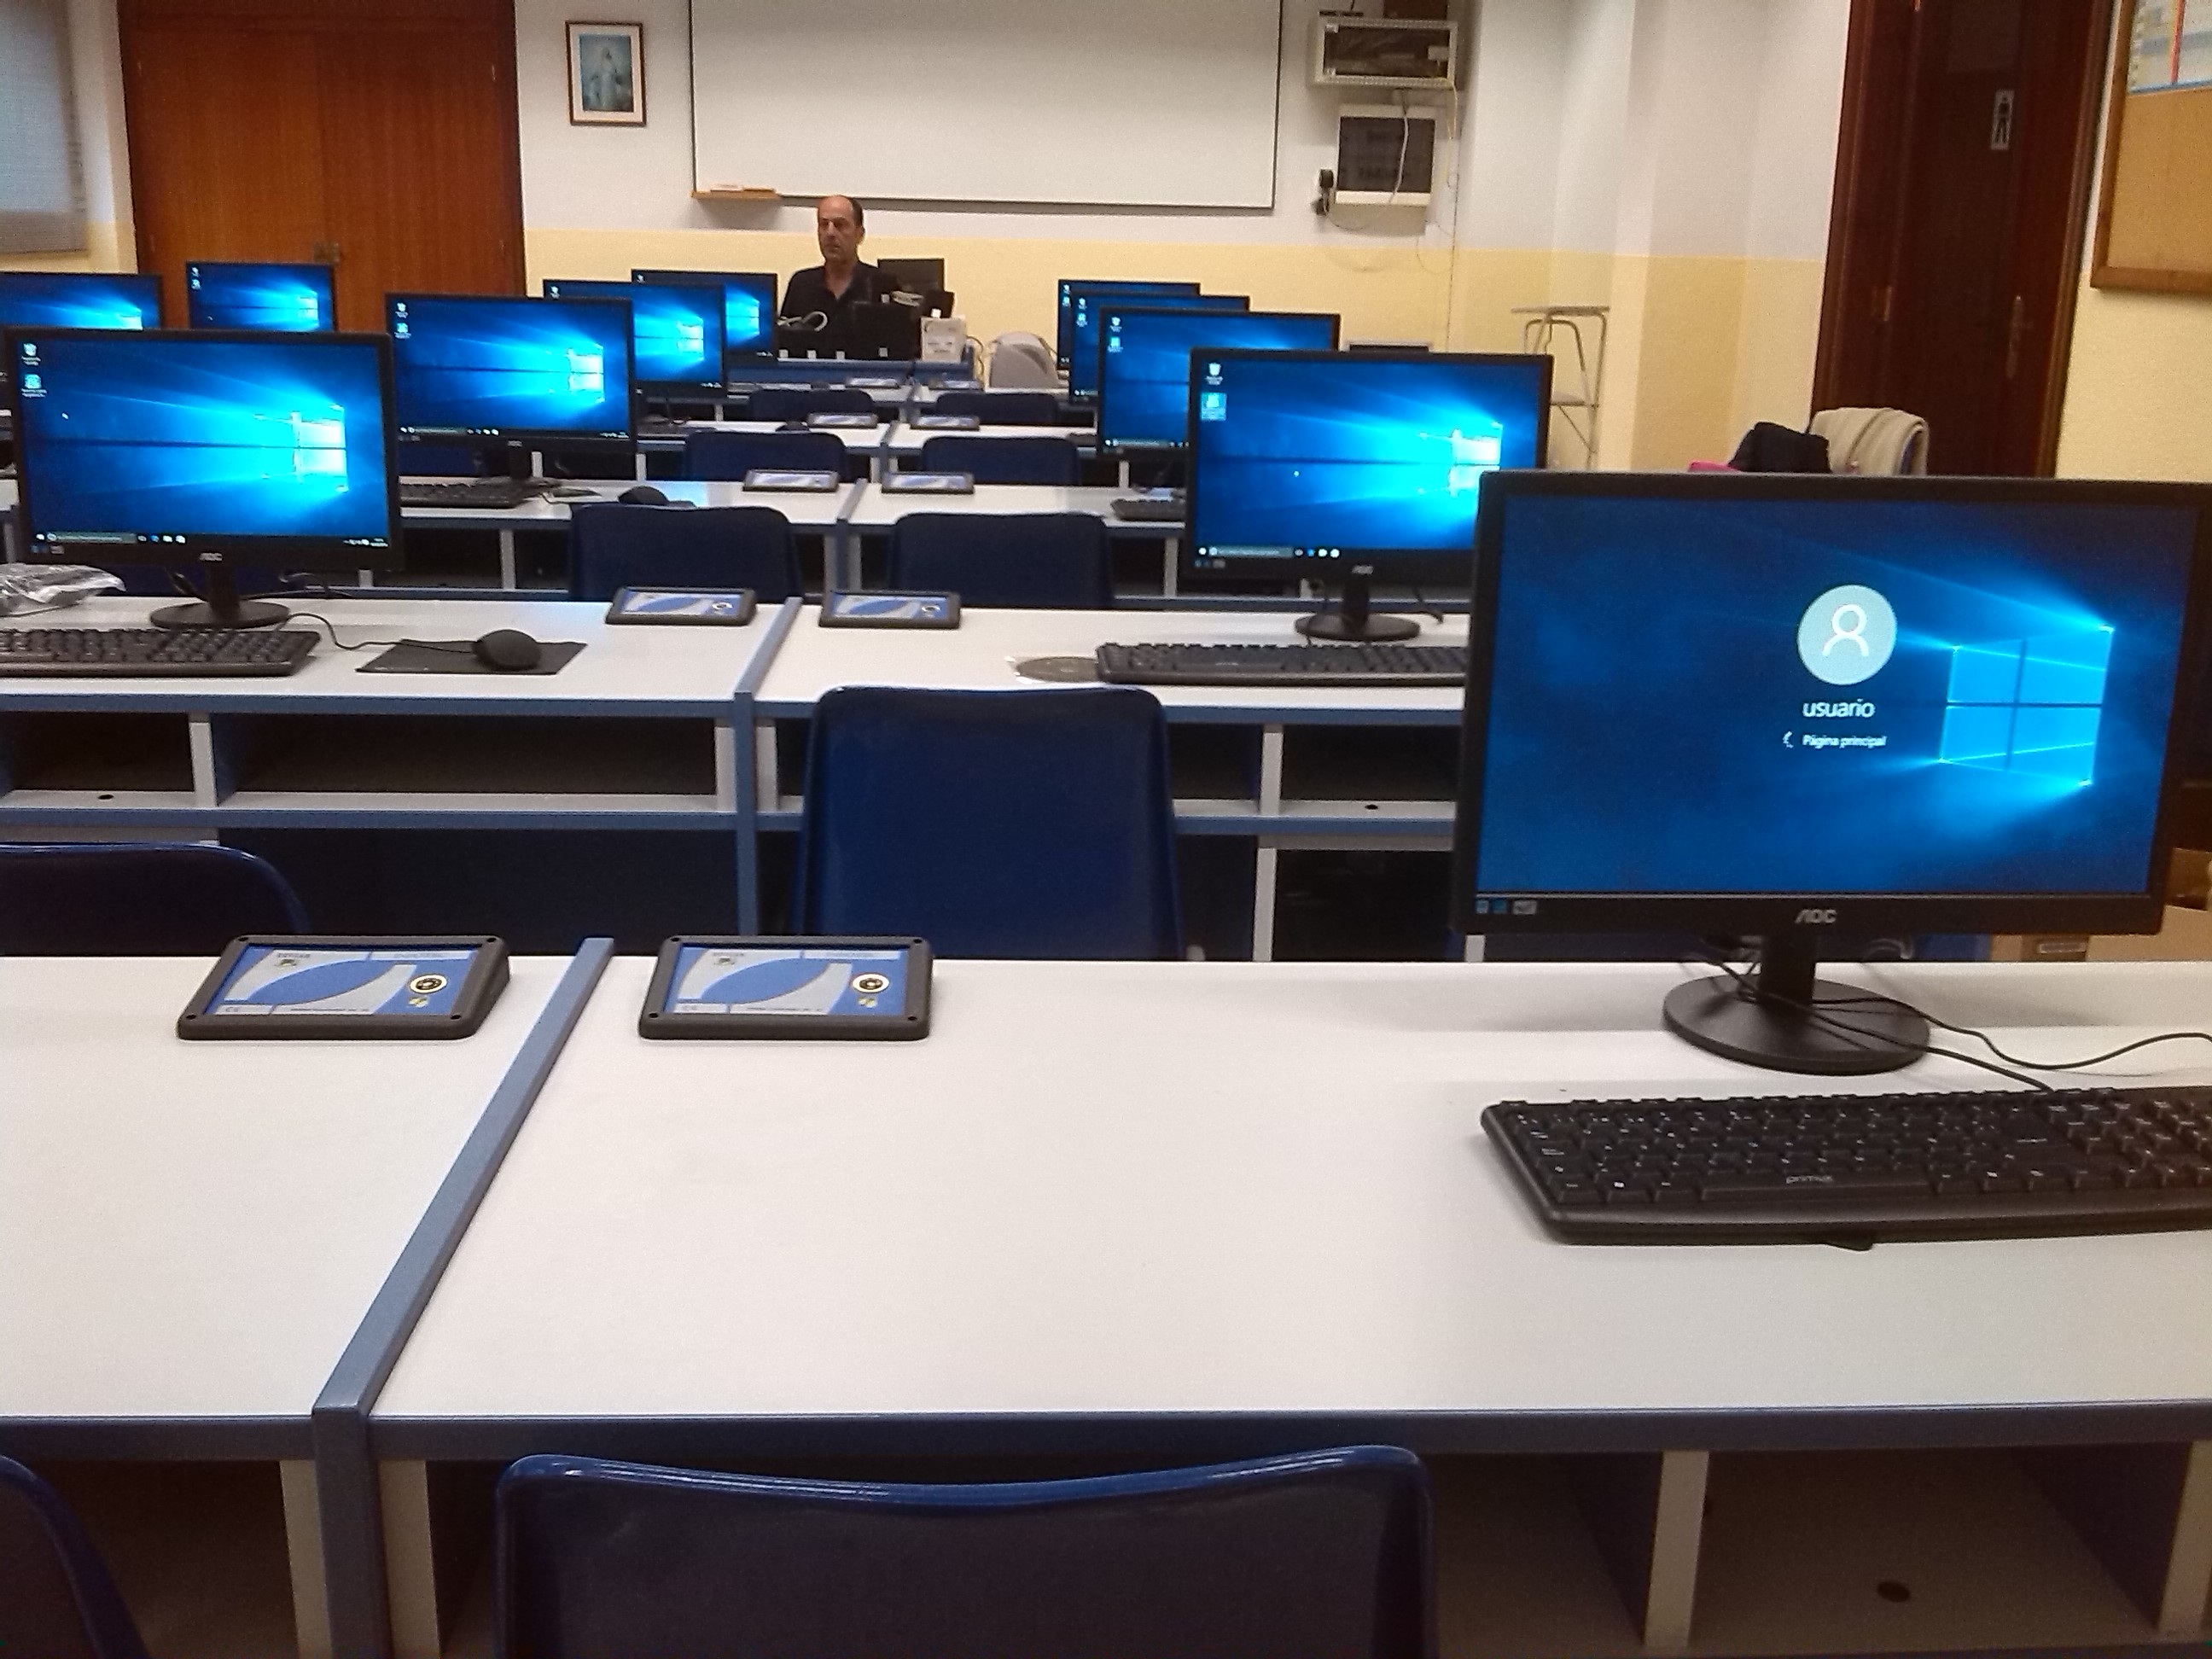
desk, table, technology, office, furniture, room, classroom, study, digital, learning, pc, desktop computer, websites, computer classroom, sience, personal computer, computer monitor, display device, conference hall